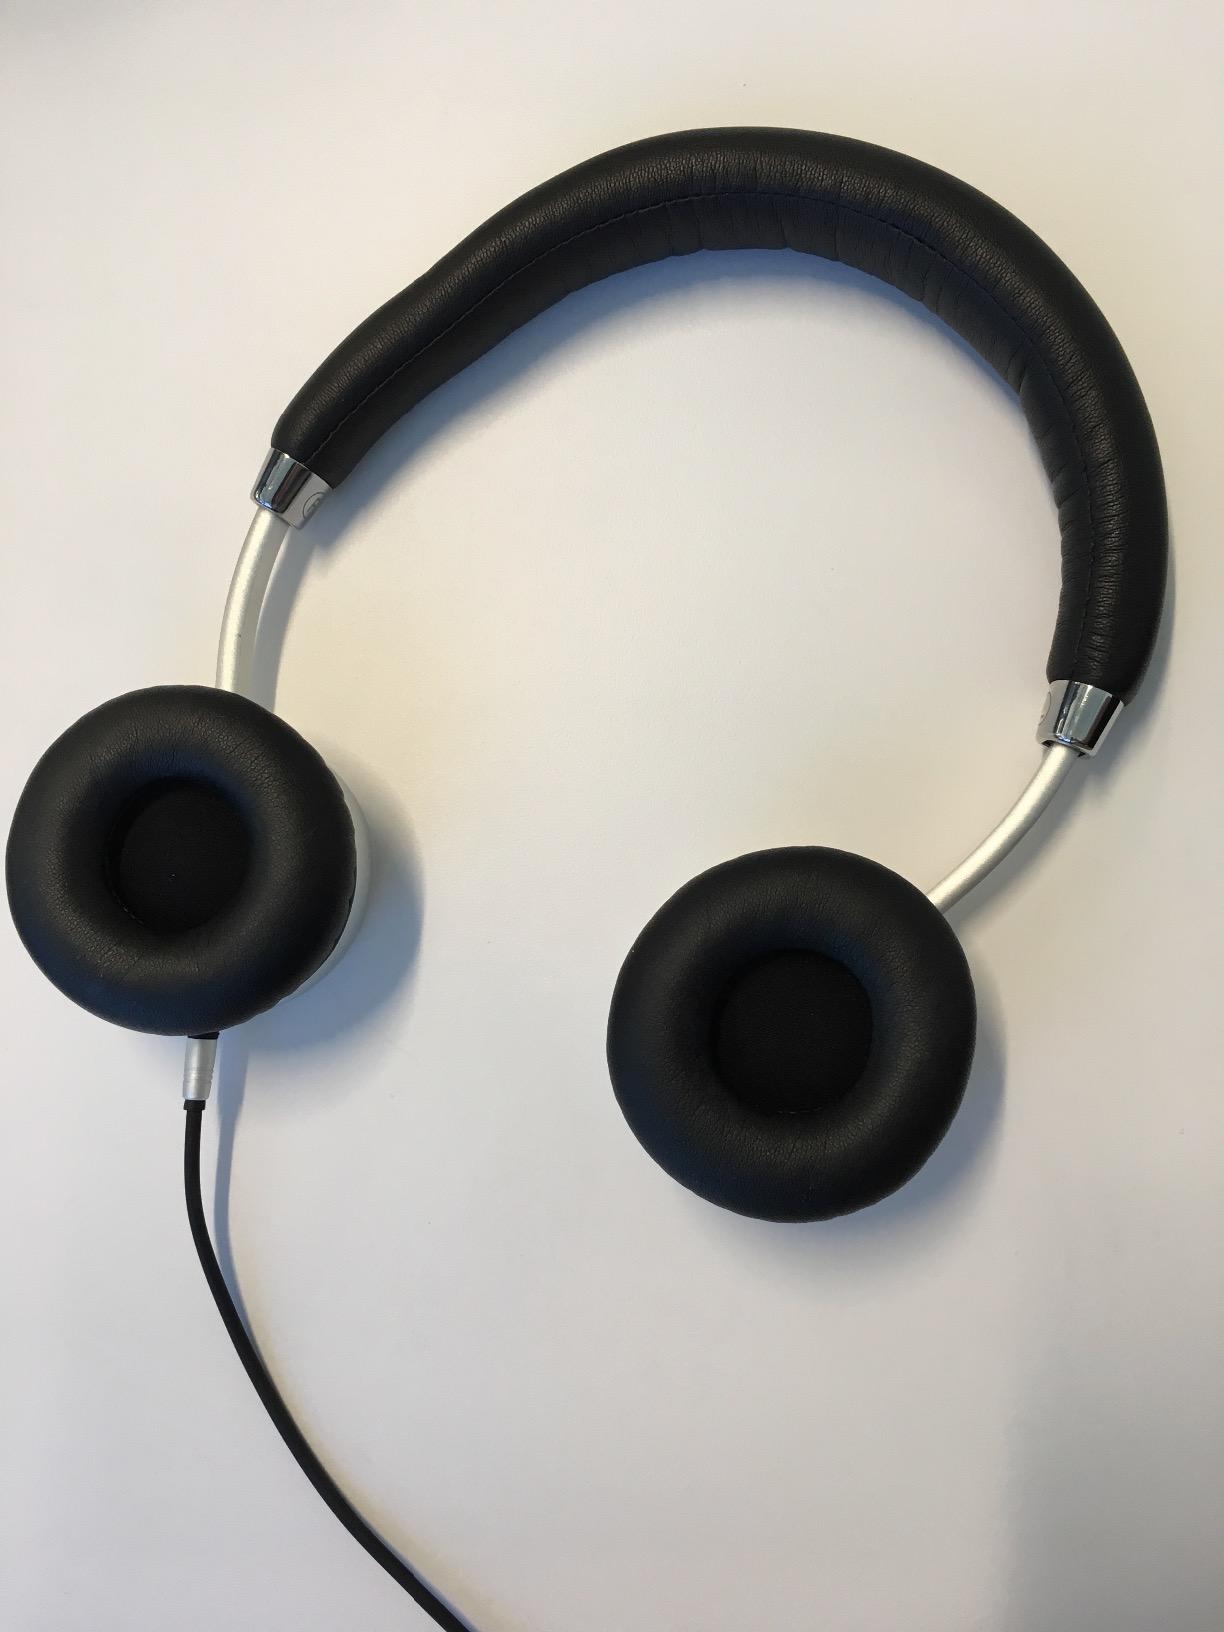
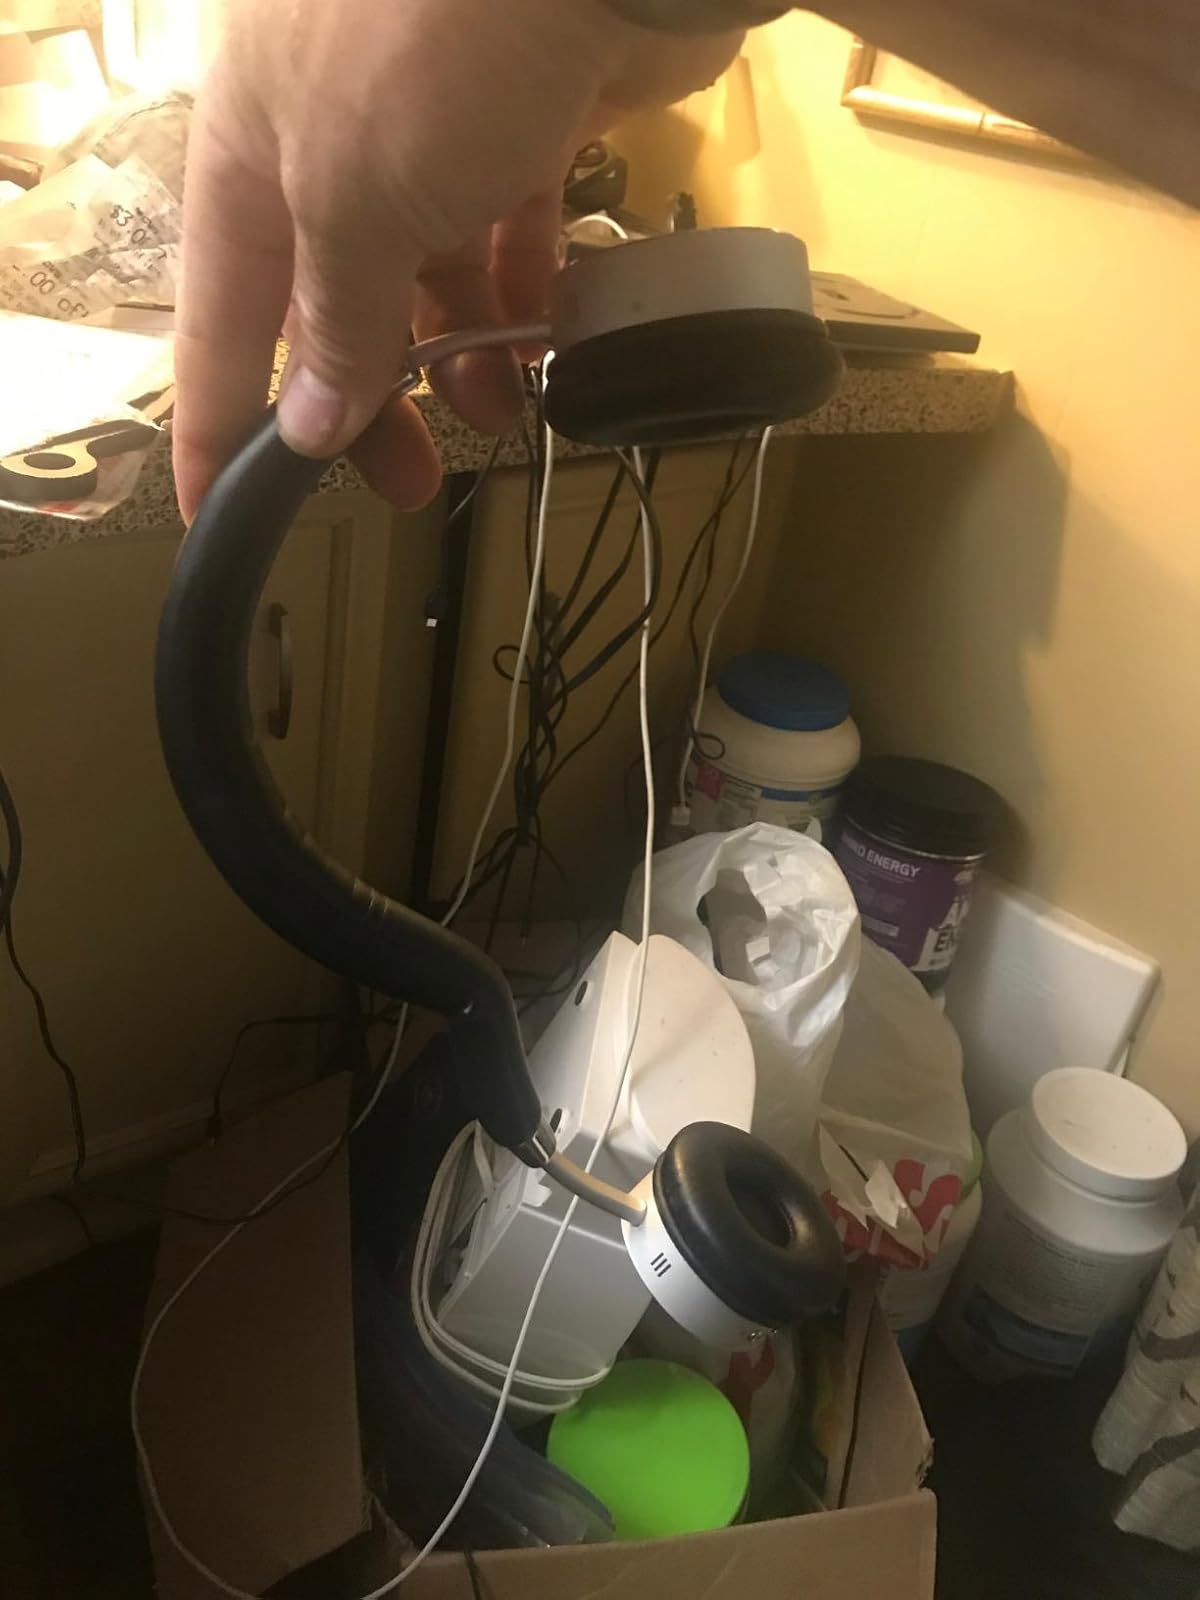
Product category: headphones
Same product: yes